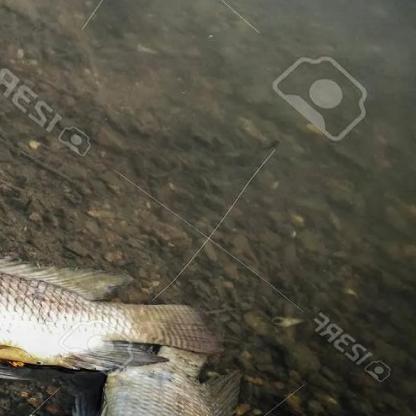
Label: trash